The Lastest Gun in the West

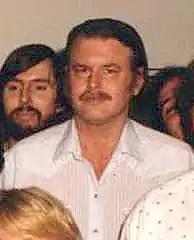
John Swartzwelder wrote the episode.

”The Lastest Gun in the West” was written by John Swartzwelder and directed by Bob Anderson. It was first broadcast on the Fox network in the United States on February 24, 2002.